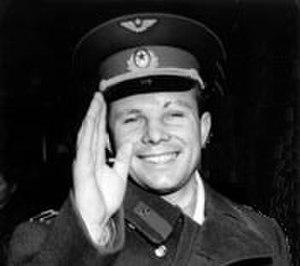
L’Union des républiques socialistes soviétiques, par abréviation URSS ou en abrégé Union soviétique, était un État fédéral transcontinental à régime communiste. Cette fédération a existé du 30 décembre 1922 jusqu'à sa dissolution le 26 décembre 1991. La fédération de Russie est l'État continuateur de l'Union soviétique.